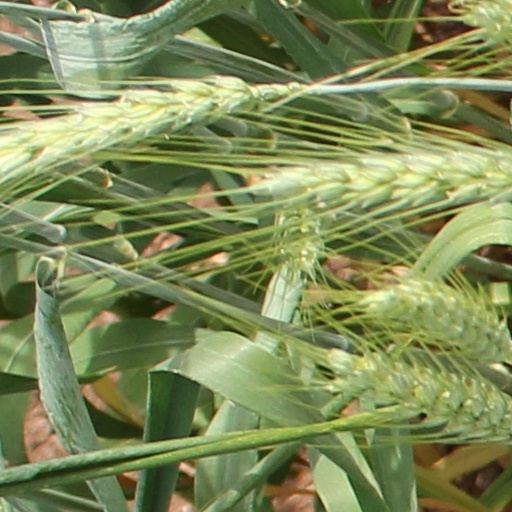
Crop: wheat